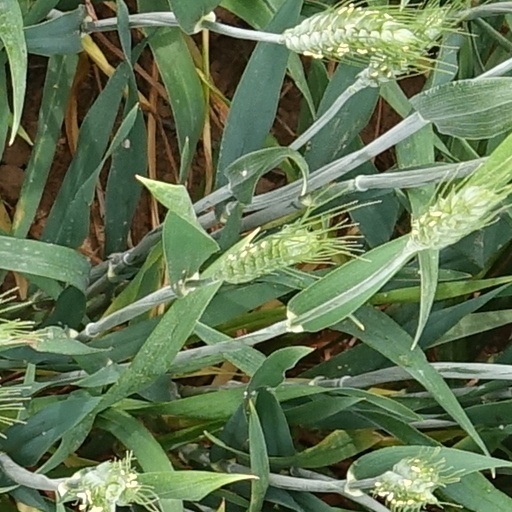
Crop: wheat